Florence Arenberg

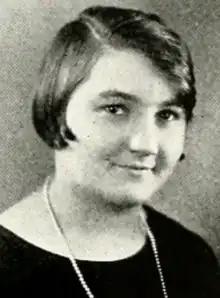
Florence Arenberg, from the 1926 yearbook of Chicago Normal College

Florence Freida Arenberg (May 25, 1907 – May 31, 1995) was an American botanist and biology educator, based in Chicago. Her standard author abbreviation in botanical contexts is "Arenb."